Klaus Fürlinger

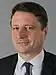
Fürlinger in 2017

Klaus Fürlinger (born 1 June 1965) is an Austrian politician of the People's Party serving as a member of the National Council since 2017. From 2012 to 2017, he was a member of the Federal Council.